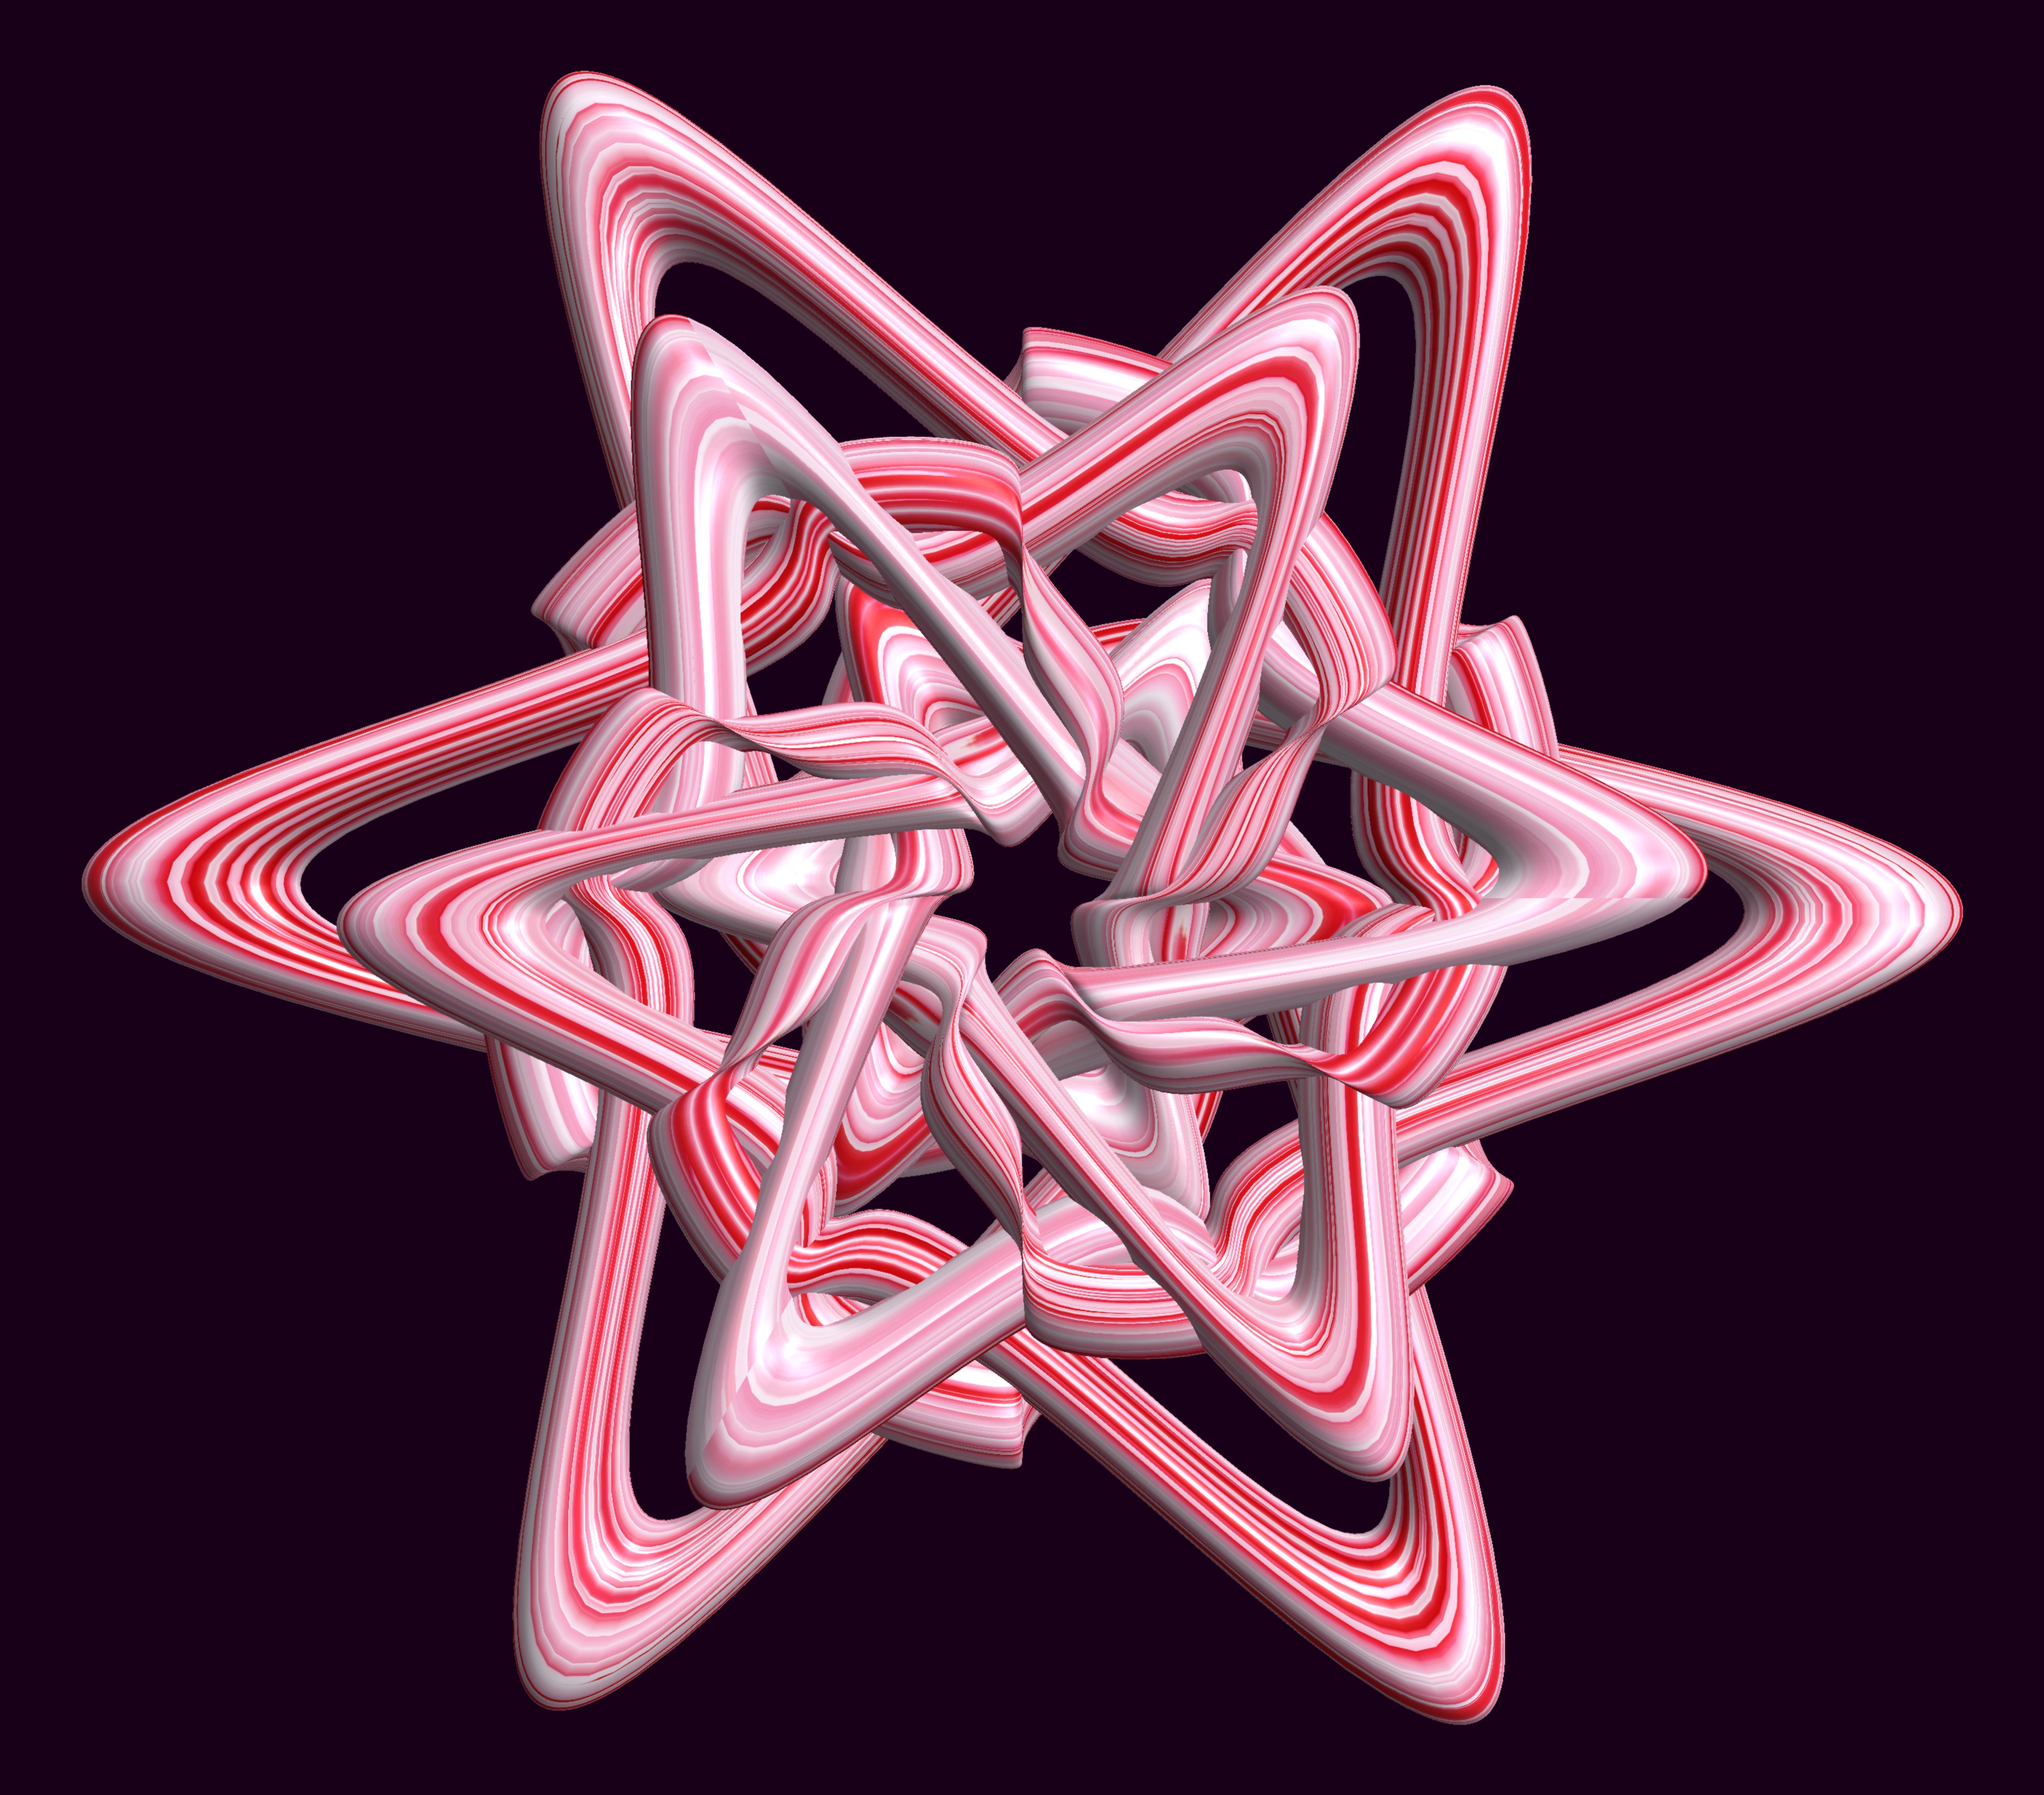
abstract, structure, texture, pattern, geometry, human body, font, sculpture, cool image, illustration, design, symmetry, 3d, graphic, organ, shape, knot, torus, mathematica, cg, parametricplot3d, code, program, algorithm, mapping, geometricsculpture